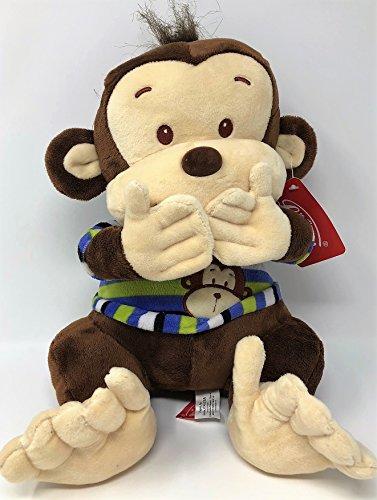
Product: Linzy Toys 12.5" Hear No Evil, Speak No Evil, See No Evil Soft Plush Monkey Stuffed Animal for Boys or Girls (Speak No Evil, Boy)
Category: Toys & Games | Stuffed Animals & Plush Toys
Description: Available in hear no evil, speak no evil or see no evil poses for girls or boys.
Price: $21.98
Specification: ProductDimensions:8x8x12.5inches|ItemWeight:10.2ounces|ShippingWeight:10.4ounces(Viewshippingratesandpolicies)|ASIN:B07C442PTH|Itemmodelnumber:L-9526M|Manufacturerrecommendedage:2months-8years